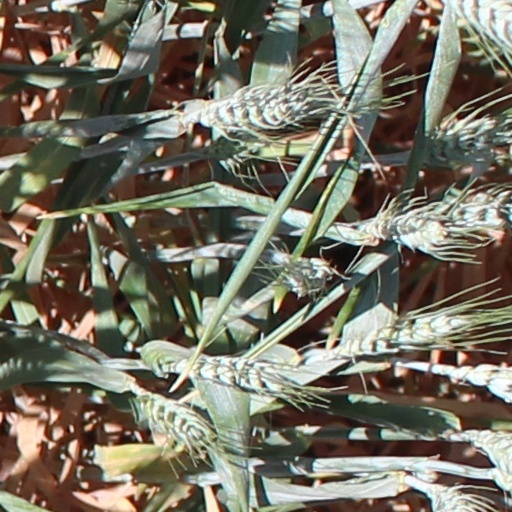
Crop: wheat